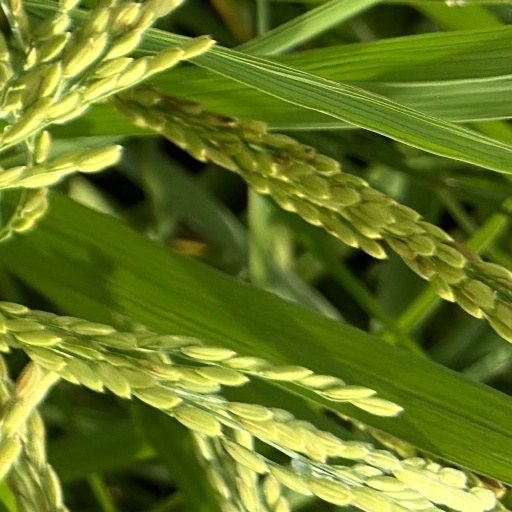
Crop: rice